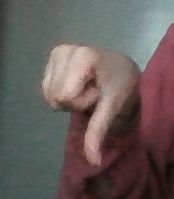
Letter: waw